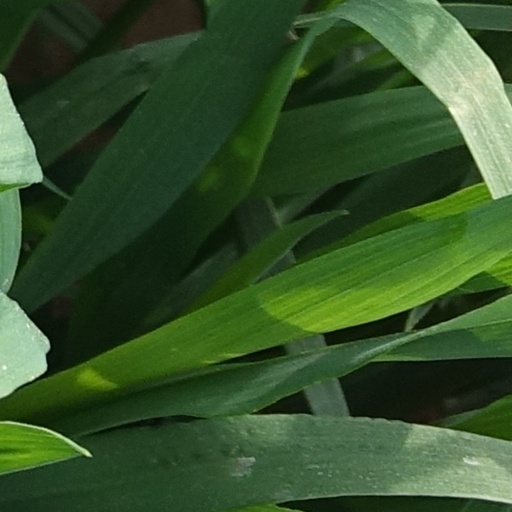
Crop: wheat